Demons (The X-Files)

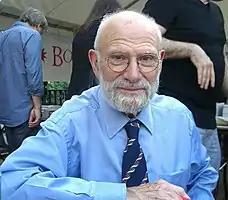
The episode was inspired by the essay "The Landscape of His Dreams", written by Oliver Sacks.

"Demons" was written by R. W. Goodwin, an executive producer and director for the show. Goodwin was inspired to write the episode after reading "The Landscape of Dreams", an essay by the neurologist and best-selling author Oliver Sacks from the anthology book "An Anthropologist on Mars: Seven Paradoxical Tales" (1995), which details a man who could recall every detail of his childhood. Interested in this idea, Goodwin developed a story in which "Mulder wakes up in a strange place [with] no idea how he got there". After receiving approval from series creator Chris Carter, Goodwin spent approximately six weeks writing the final episode.